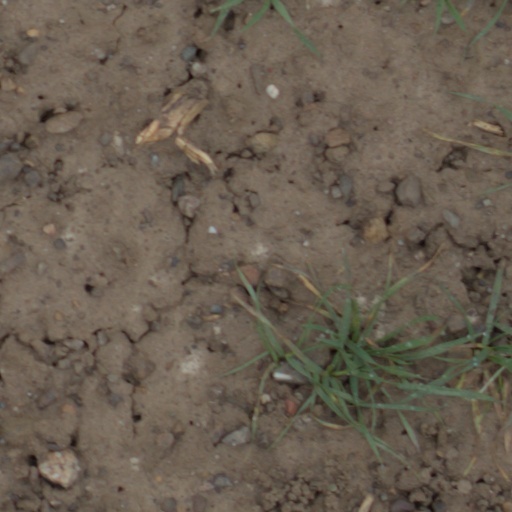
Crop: wheat